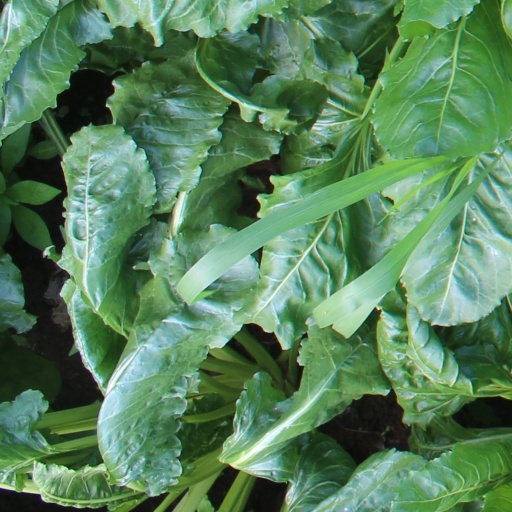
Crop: sugar beet